Atlas Shrugged

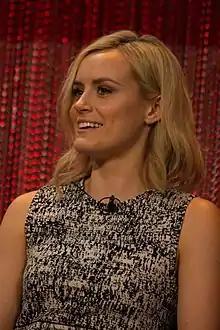
Taylor Schilling played Dagny Taggart in "Atlas Shrugged: Part I".

In the years immediately following the novel's publication, Rand faced intense opposition from William F. Buckley Jr. and other contributors to the conservative "National Review" magazine, which published numerous criticisms of her writings and ideas. In the 21st century, the novel was referred to more positively by some conservatives. In 2005, Republican Congressman Paul Ryan said that Rand was "the reason I got into public service", and he required his staff members to read "Atlas Shrugged", although in 2012 he said his supposed devotion to Rand was "an urban legend". In 2006, Clarence Thomas, an associate justice of the Supreme Court of the United States, cited "Atlas Shrugged" as among his favorite novels.